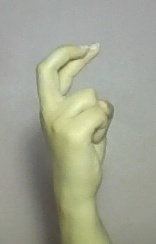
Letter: zay